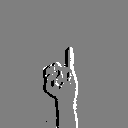
ASL letter: i